David Harris (activist)

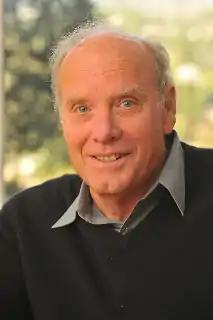
Harris at home, Mill Valley, California, 2005

In March 1973, Jann Wenner, the founder and publisher of the magazine "Rolling Stone", gave Harris a tryout with the magazine. The result marked the beginning of his more than 40-year career as a national and international magazine journalist. In 1978, Harris signed a contributing editor contract with the "New York Times Magazine", where he worked for the next decade. After his stint with "The Times", Harris concentrated on writing books, publishing eleven.